Eastwood, New South Wales

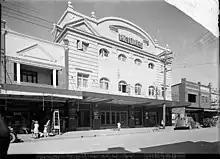
Duke of York Theatre, pictured in 1938

The area was first settled by Europeans shortly after the arrival of the First Fleet in 1788 and is located in the Field of Mars Parish, and was part of the Field of Mars Common located in its northern area. The area of Eastwood was originally granted between the years of 1790 and 1803 to marines and the New South Wales Corps. John Love, a private was granted here in 1794, described as "North Brush, in the Field of Mars Common". The land was then acquired by William Kent who already held land in what is now Epping. The land was purchased by William Rutledge for 288 pounds in 1835, who built 'Eastwood House' in 1840. This house is now part of Marist College Eastwood. Scottish born John Ross, who was part of the "squattocracy", owned Eastwood from 1860 until 1863. He reputedly paid £60 000 for it. In 1863 Edward Terry purchased the estate and upon his death in 1905, the estate was sub-divided.